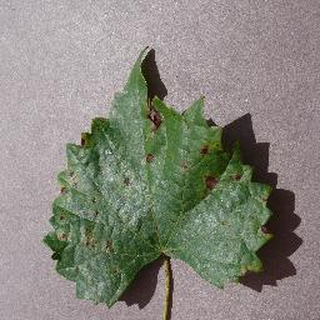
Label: grape_black_rot